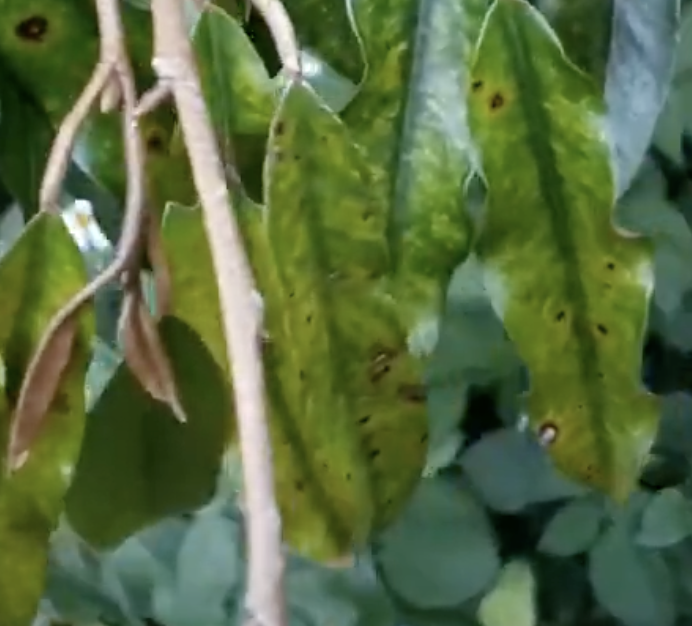
Label: canker_disease